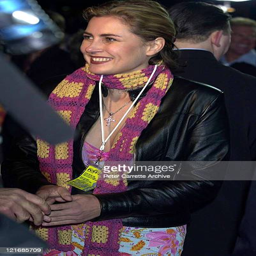
actor arrives for the premiere of glamorized spy film